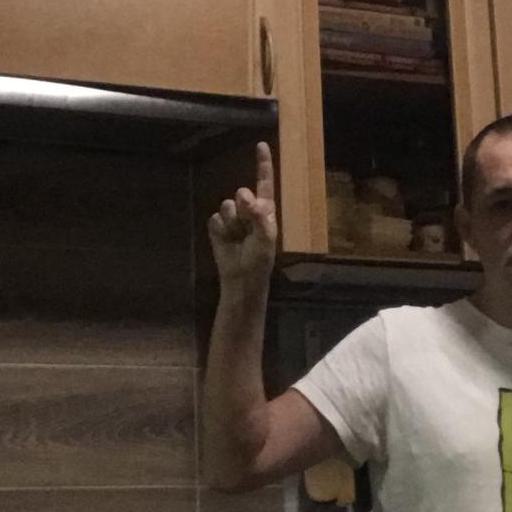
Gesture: one